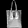
Label: Bag